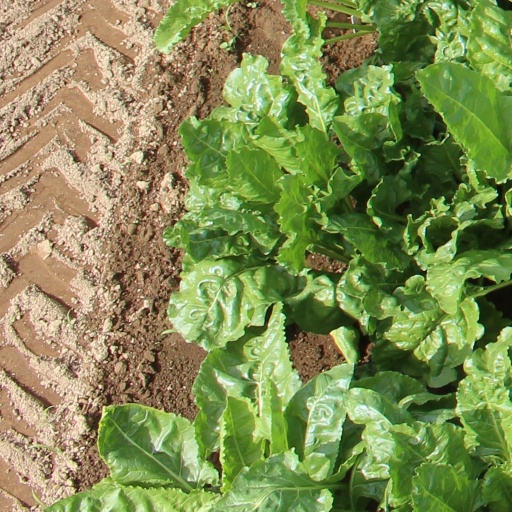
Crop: sugar beet